List of pre-Islamic Arabian deities

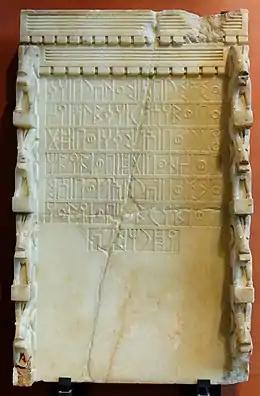
Sabaean inscription listing the gods 'Athtar, Almaqah, Dhat-Himyam, Dhat-Badan and Wadd.

Deities formed a part of the polytheistic religious beliefs in pre-Islamic Arabia, with many of the deities' names known. Up until about the time between the fourth century AD and the emergence of Islam, polytheism was the dominant form of religion in Arabia. Deities represented the forces of nature, love, death, and so on, and were interacted with by a variety of rituals.